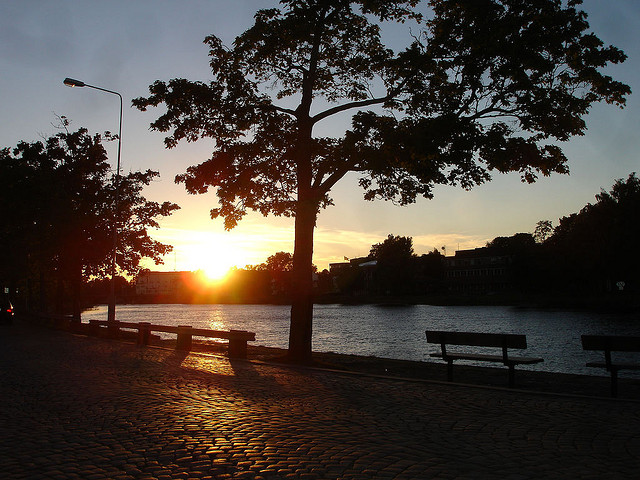
user: Given an image and a question. Answer the question in a short answer. Question: What time of day is this photo taken? Short Answer:
assistant: sunset